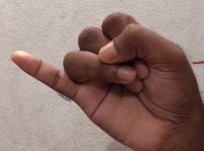
ASL sign: J